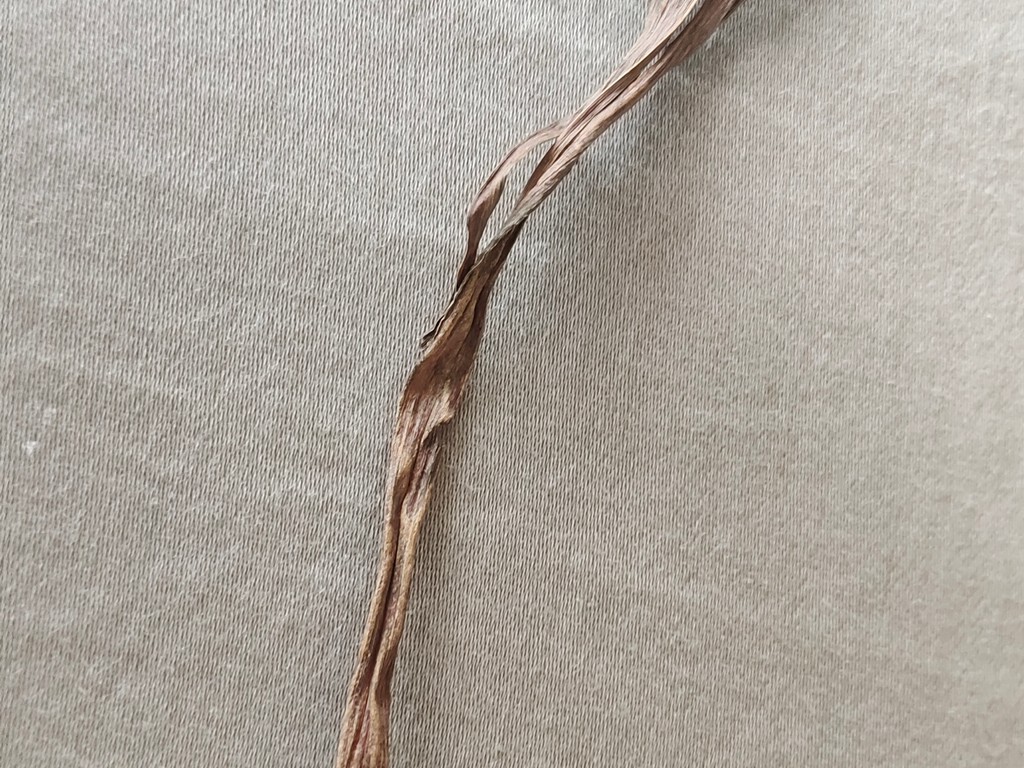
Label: Dried